62nd Street/New Utrecht Avenue station

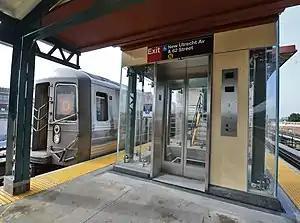
Elevator from the northbound West End Line platform, with an R68 D train arriving

, the complex had 4,673 paying riders on a typical weekday, equating to 1,503,742 total riders in 2018.